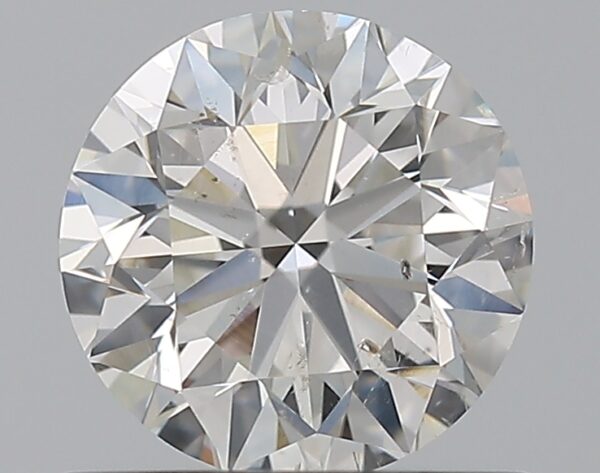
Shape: round
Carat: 0.8
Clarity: SI2
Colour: G
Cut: VG
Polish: EX
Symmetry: VG
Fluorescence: N
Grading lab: GIA
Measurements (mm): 5.74 x 5.78 x 3.72